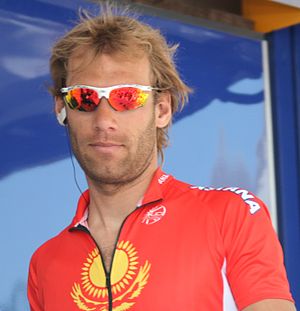
Benoît Joachim
Benoît Joachim er en luxembourgsk professionel cykelrytter, som cykler for det professionelle cykelhold Astana Team.